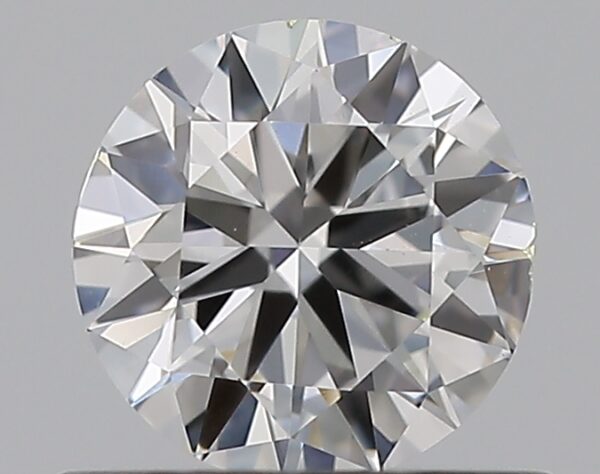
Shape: round
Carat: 0.5
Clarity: VS2
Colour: E
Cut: VG
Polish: EX
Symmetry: GD
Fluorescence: N
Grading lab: GIA
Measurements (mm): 5.09 x 5.15 x 3.03